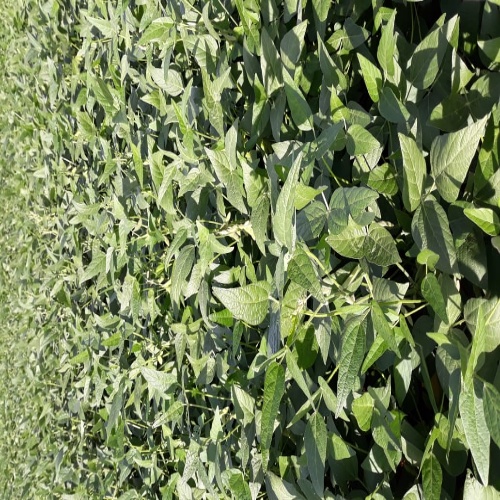
Label: Healthy